Revenue stamps of New Zealand

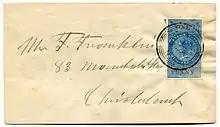
A New Zealand revenue stamp postally used in Christchurch in 1893.

New Zealand's first revenues were imperforate long designs portraying Queen Victoria and inscribed STAMP DUTY NEW ZEALAND. This series was issued on 1 January 1867, however some copies are known used in December 1866. In all, the first set consisted of seventy eight stamps with denominations ranging from 1d to £10. In May 1867, these stamps were reissued perforated 12½, and this time more values were added up to £50. Various changes in the perforation and watermark were also issued around this time. These were replaced by stamps printed by a new die in 1871, with minor differences in the design.